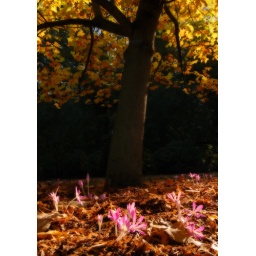
the pink of these autumn crocus contrast well with the yellow of the tree above them